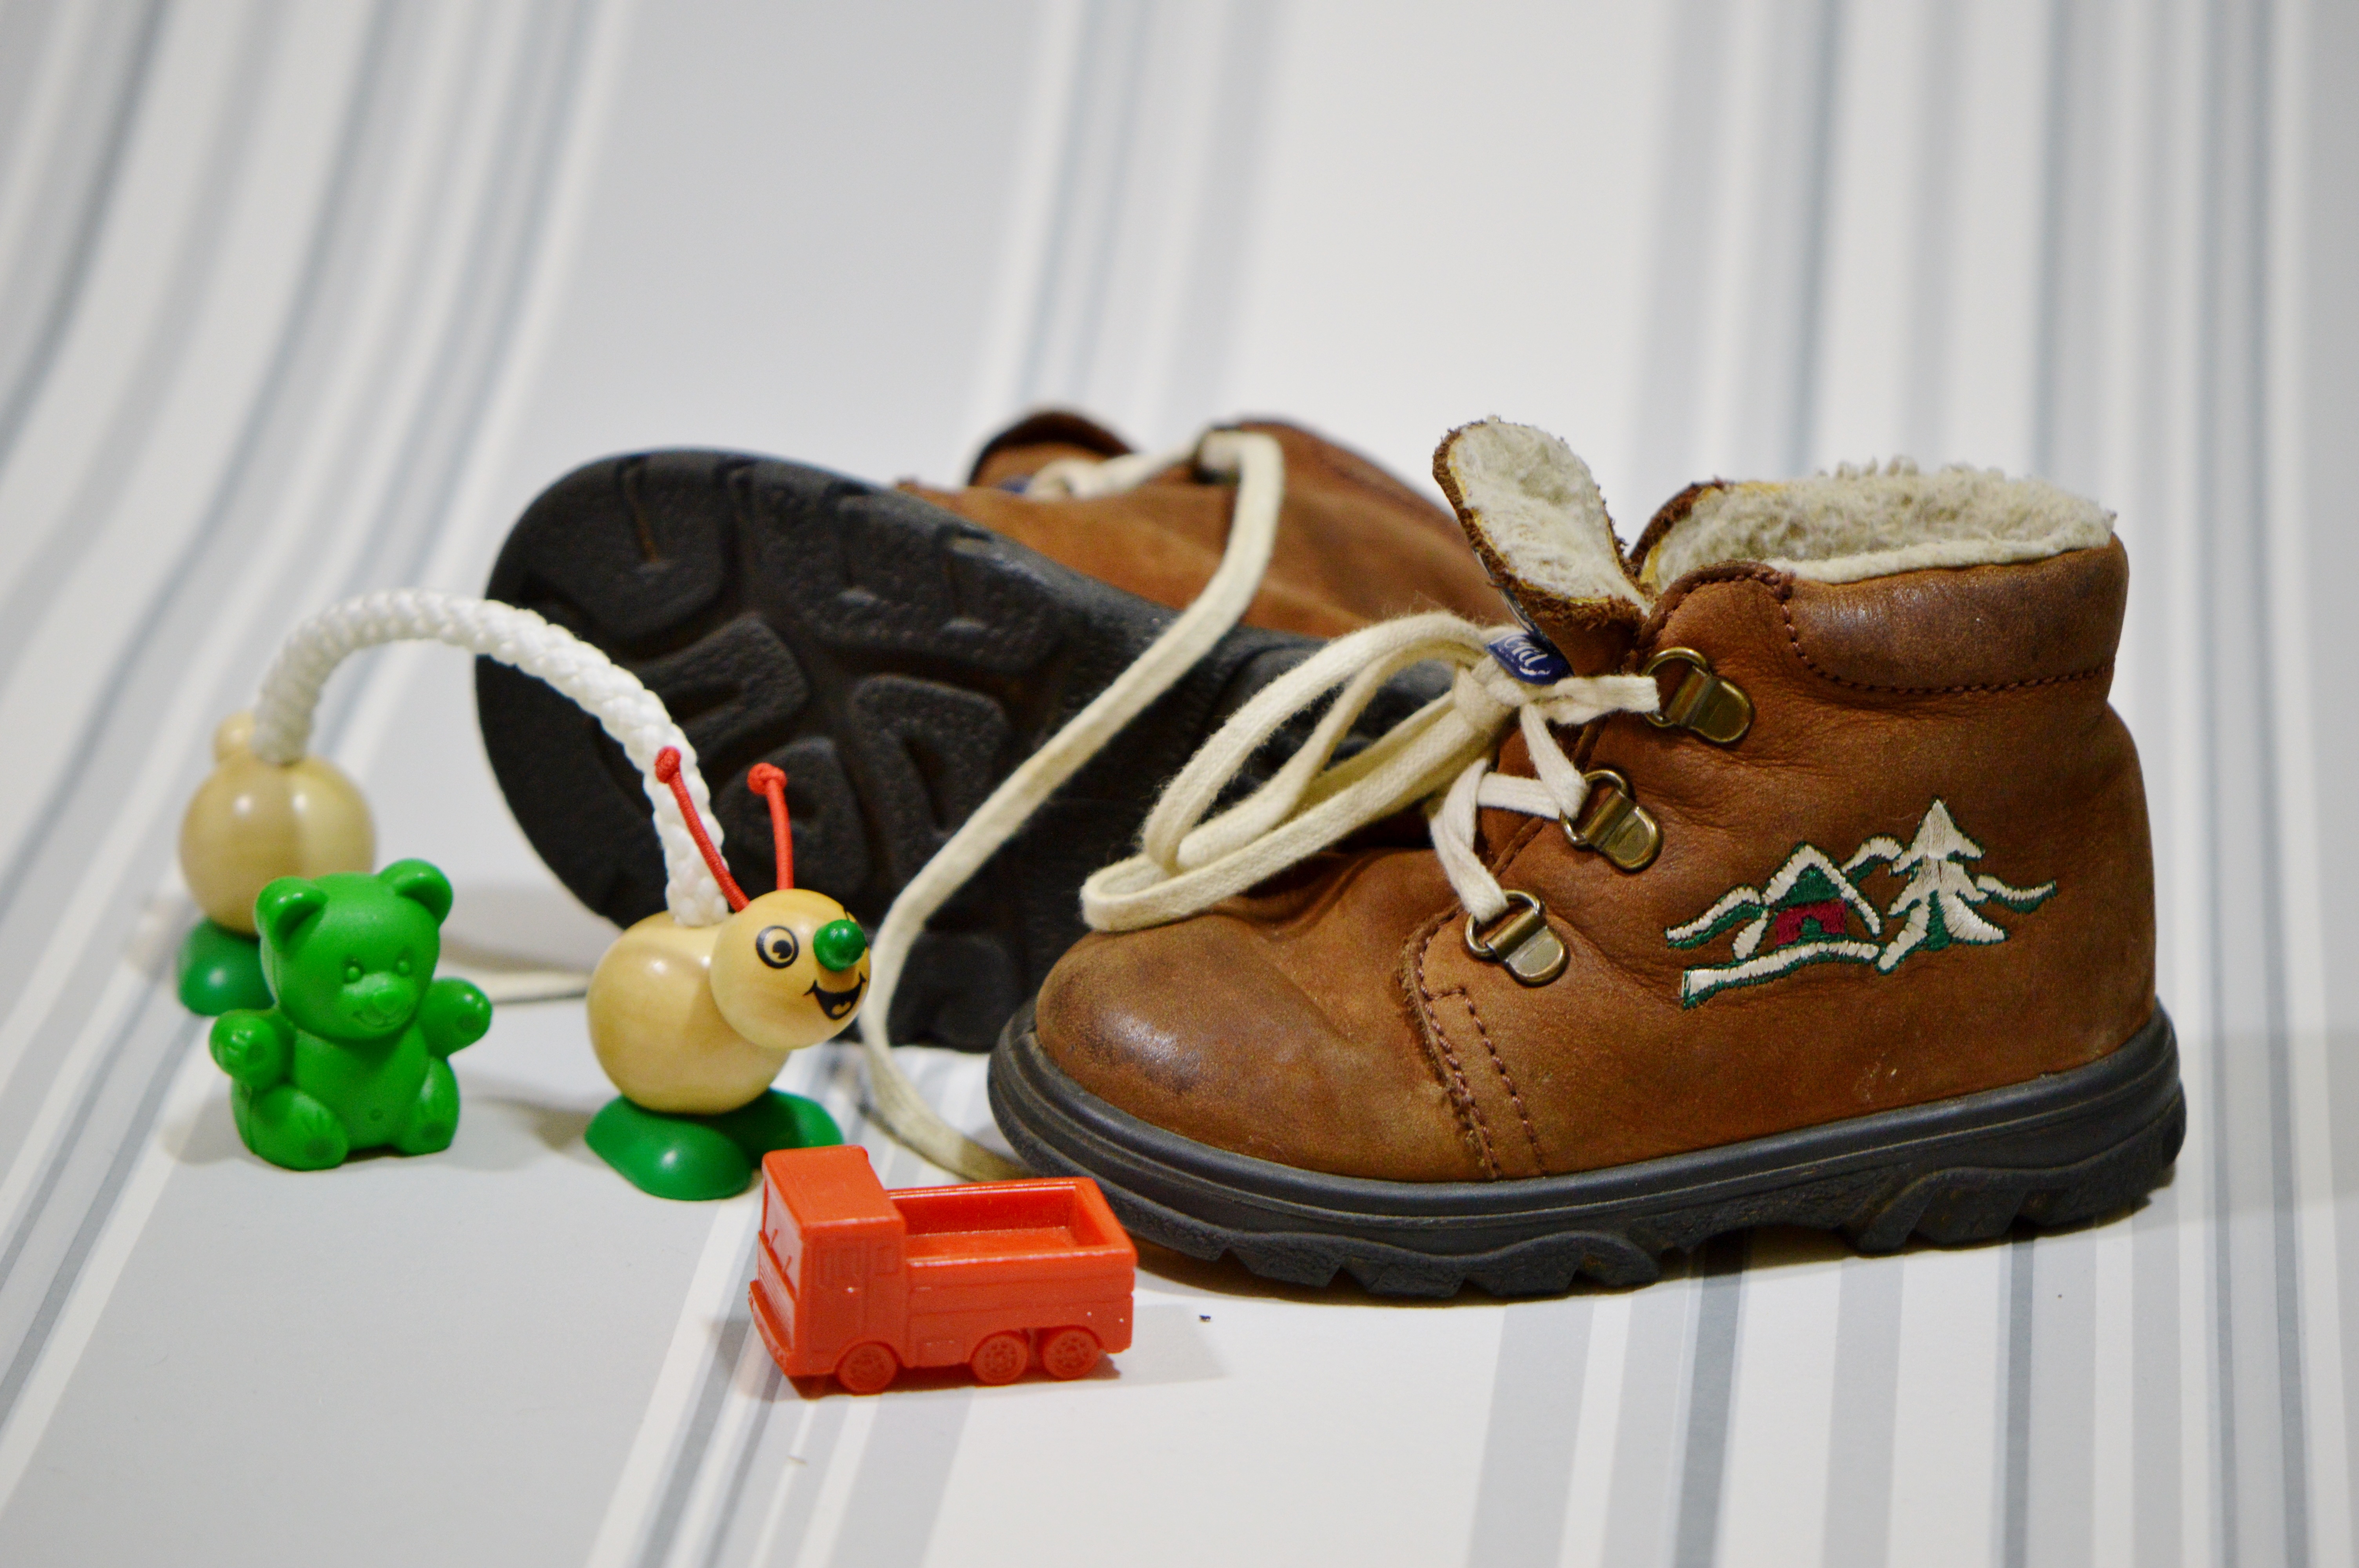
shoe, spring, brown, baby, product, shoes, sneakers, footwear, baby shoes, outdoor shoe